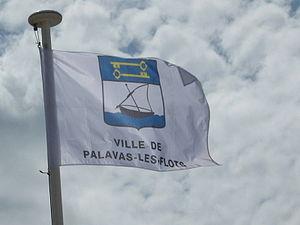
drapeau de la ville de Palavas-les-Flots (France)
Palavas-les-Flots est une commune française située dans le département de l'Hérault, en région Occitanie, dans le sud-est de la France.